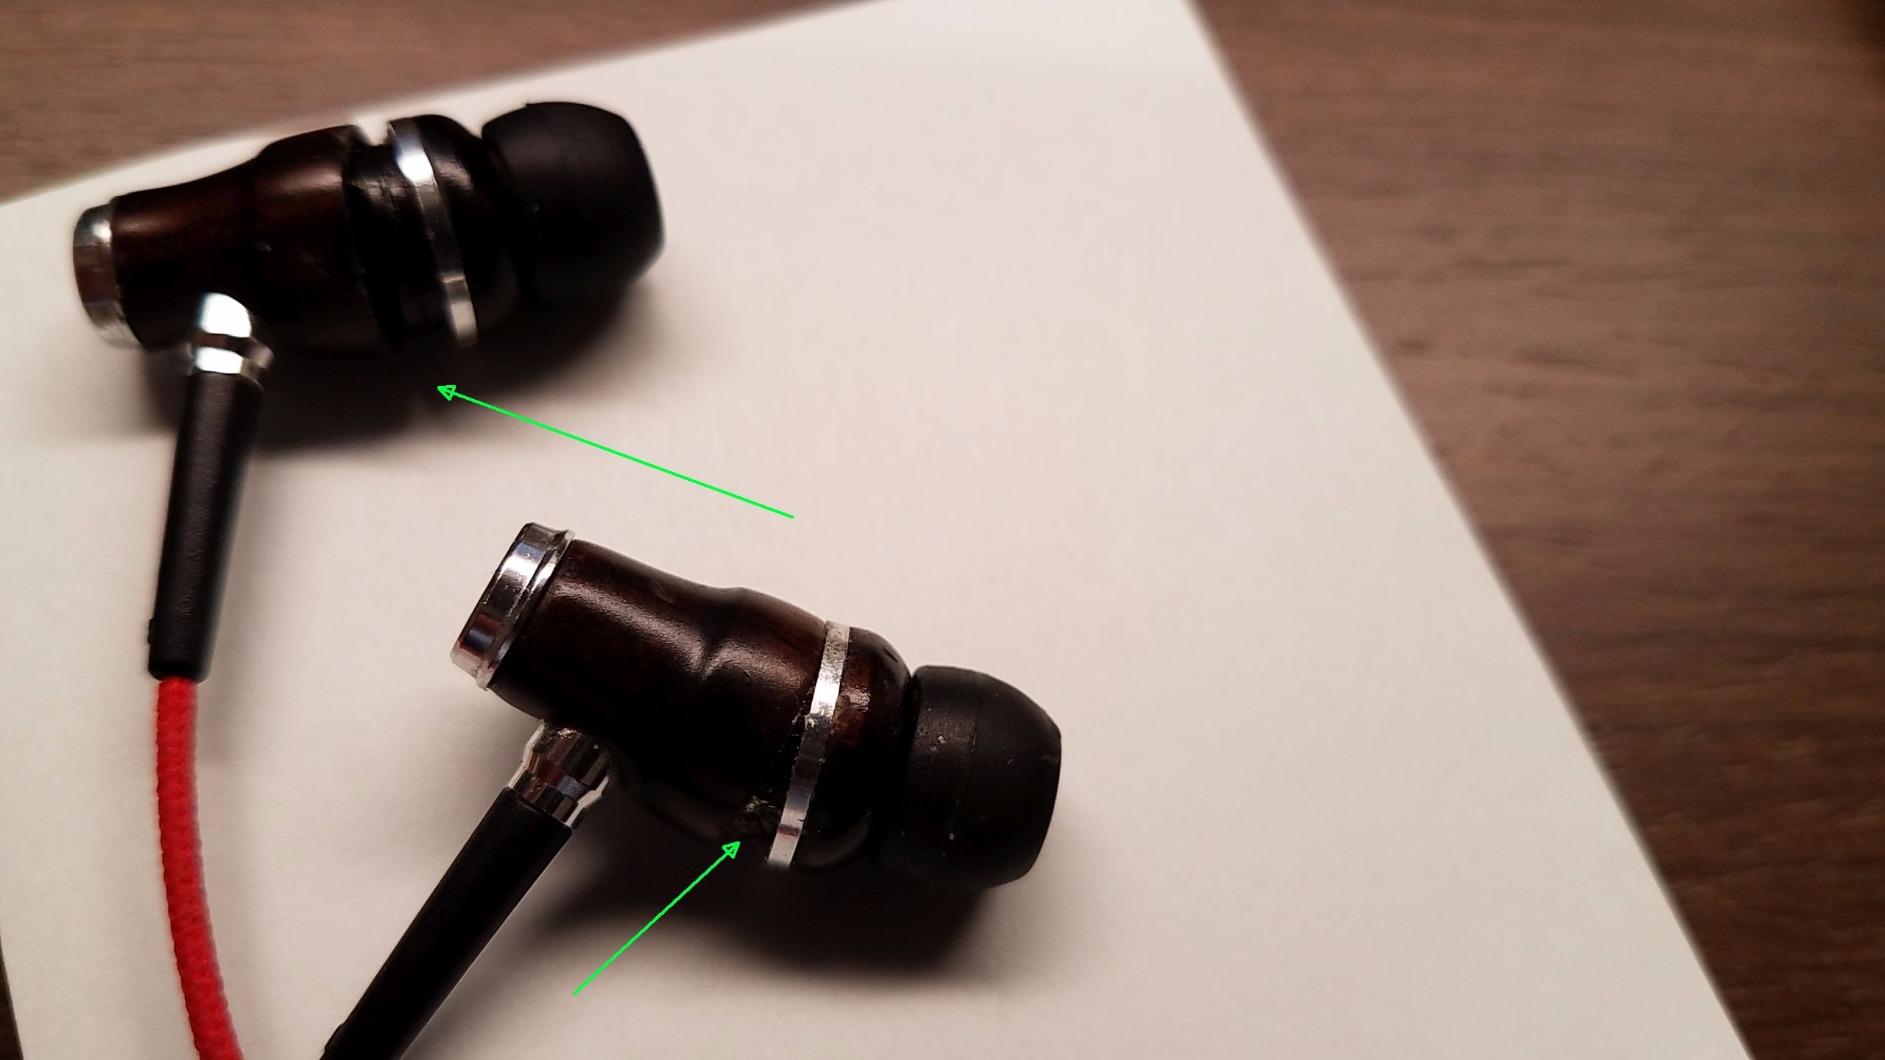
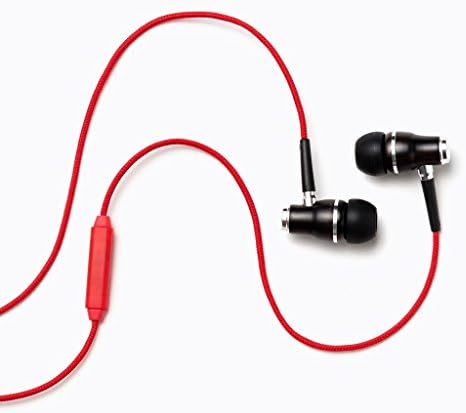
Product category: headphones
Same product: yes